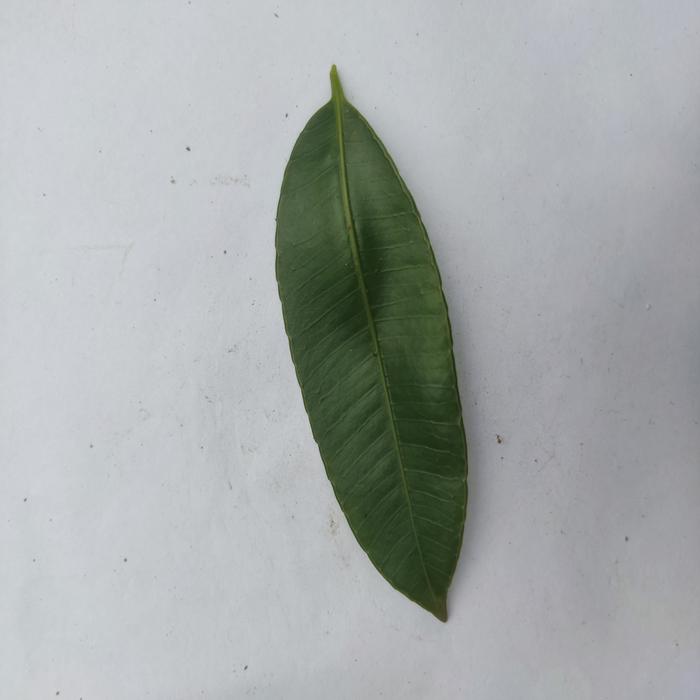
Crop: Hog Plum
Leaf condition: Heathy_Leaf